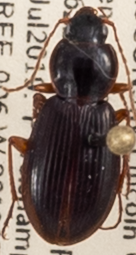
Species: Synuchus impunctatus
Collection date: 2019-07-30
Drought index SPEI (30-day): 0.616
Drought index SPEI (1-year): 1.642
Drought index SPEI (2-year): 1.25